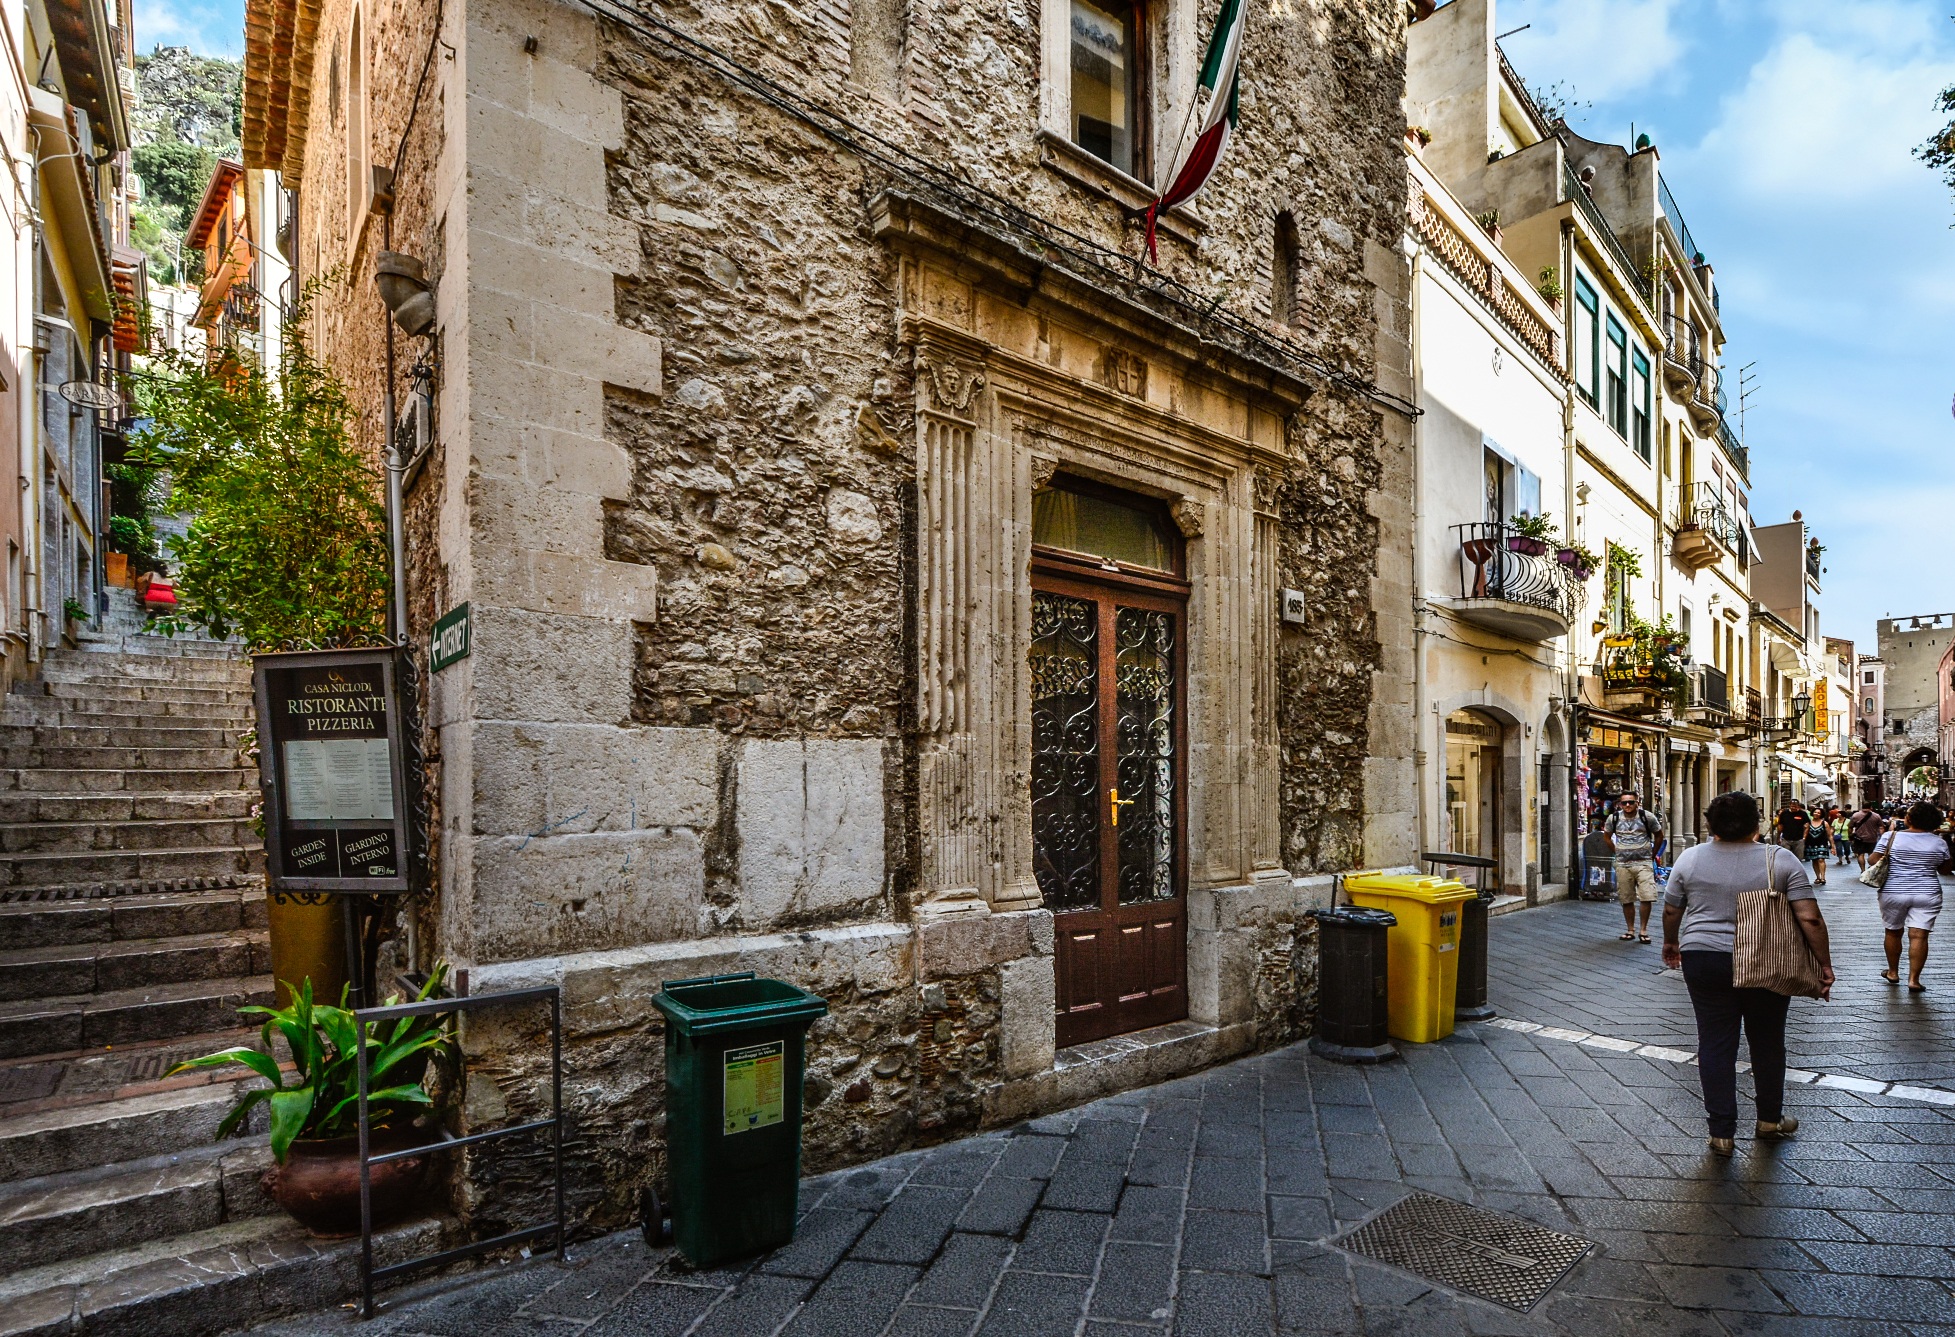
road, street, town, alley, city, stone, downtown, travel, village, europe, mediterranean, italy, facade, tourism, infrastructure, sicily, taormina, neighbourhood, touristic, urban area, ancient history, human settlement